Anne Berest

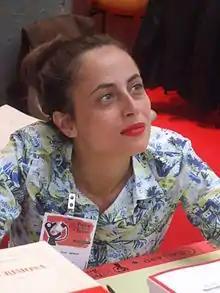
Anne Berest at the Brive-la-Gaillarde book fair in 2010

In 2008 she adapted Patrick Modiano's short autobiography "Un Pedigree" for the theatre with Edouard Baer. , son of Françoise Sagan asked Berest to write about the creation of his mother's novel, Bonjour Tristesse. The resulting book, "Sagan 1954", was well received by critics: Berest "searched for and found les mot justes".